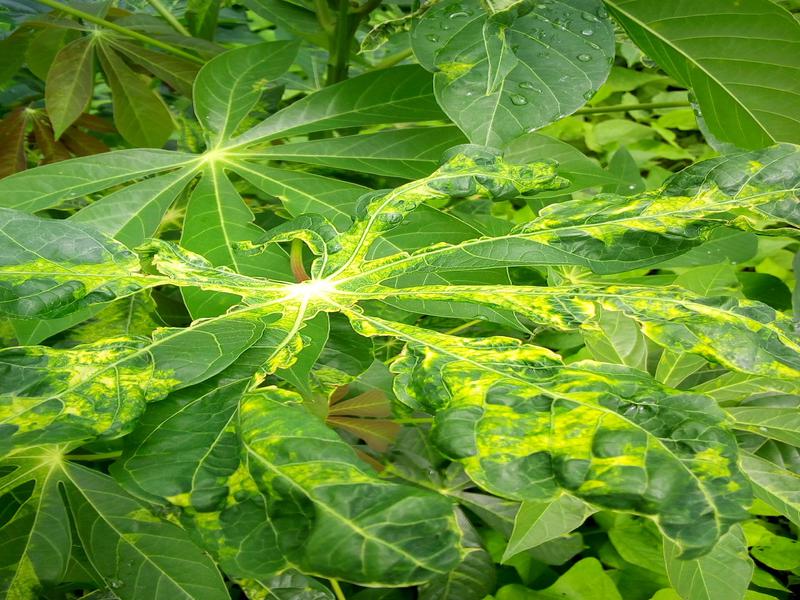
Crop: cassava
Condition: mosaic_disease